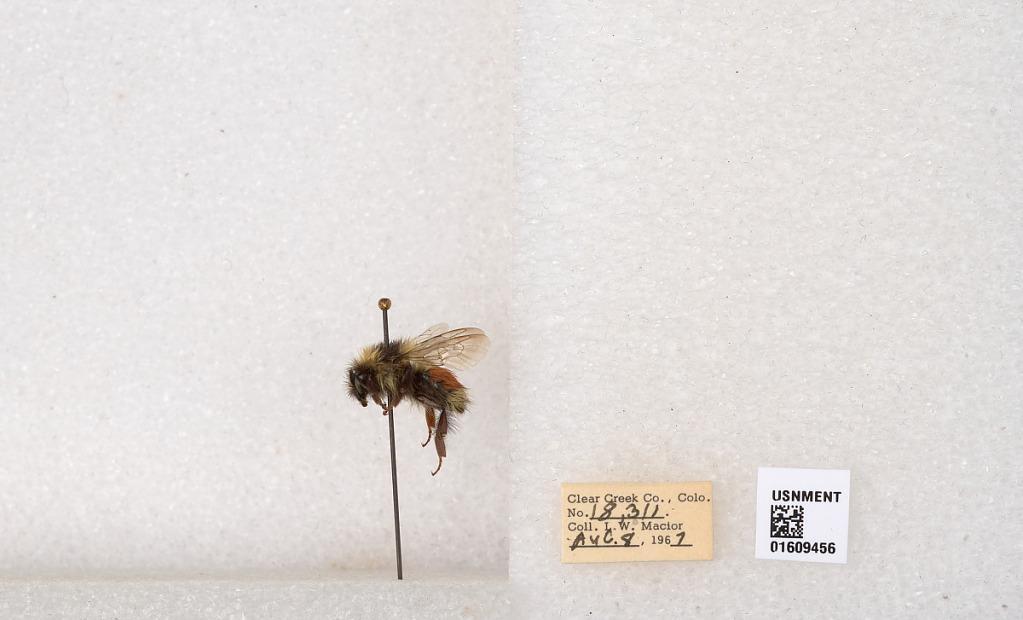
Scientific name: Bombus (Pyrobombus) sylvicola Kirby
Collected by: L. Macior
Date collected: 1967-8-8
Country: United States
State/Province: Colorado
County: Clear Creek
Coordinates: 39.6856, -105.645